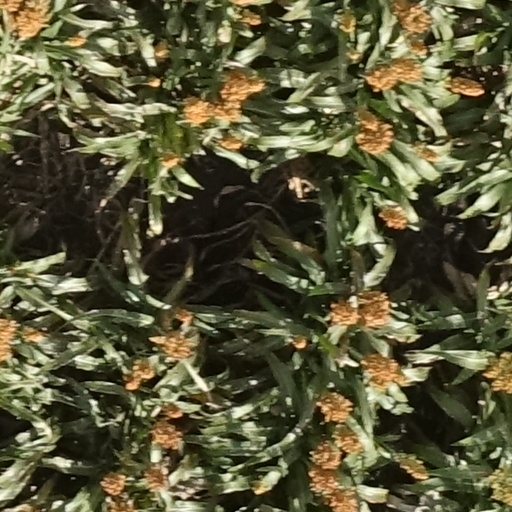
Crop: sorghum